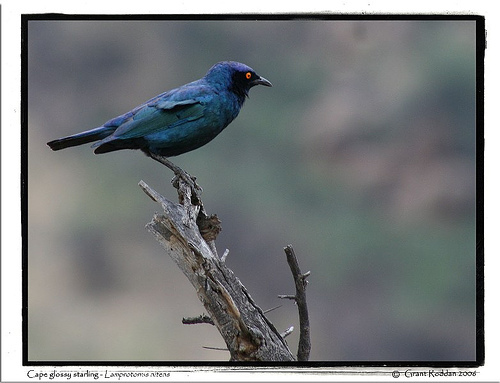
this bird has a blue belly and feathers with a red eye.
small blue bird with long black tarsus, medium black beak and large orange eyebird has dark blue body and wing feathers, sharp black beak, and red eye.
this little bird has a narrow black bill and blue feathers
this bird is mostly iridescent blue with a black superciliary and bright orange eye.
this is a small bird with greenish blue color that continues throughout its whole body with a grey beak, grey feet, and bright orange eyes.
this blue bird has black throat and a black and orange eye, and black beak
this bird has wings that are black and and has red eyesthe bird has a red eyering, curved bill and blue back.
blue crown, nape, back; blue throat, breast and abdomen; blue winglets; short bill, long tarsus
Species: Cape Glossy Starling